Trinity Green

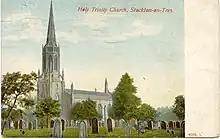
Holy Trinity Church depicted in a postcard from 1923.

The church once featured a highly ornamental exterior, however the decorated Gothic style still remains today.